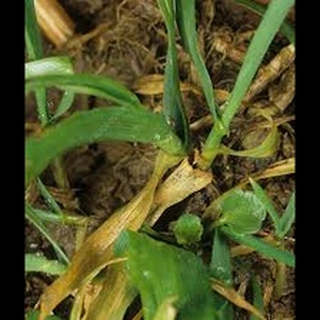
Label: wheat_leaf_blight